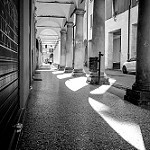
Scene: Outdoor